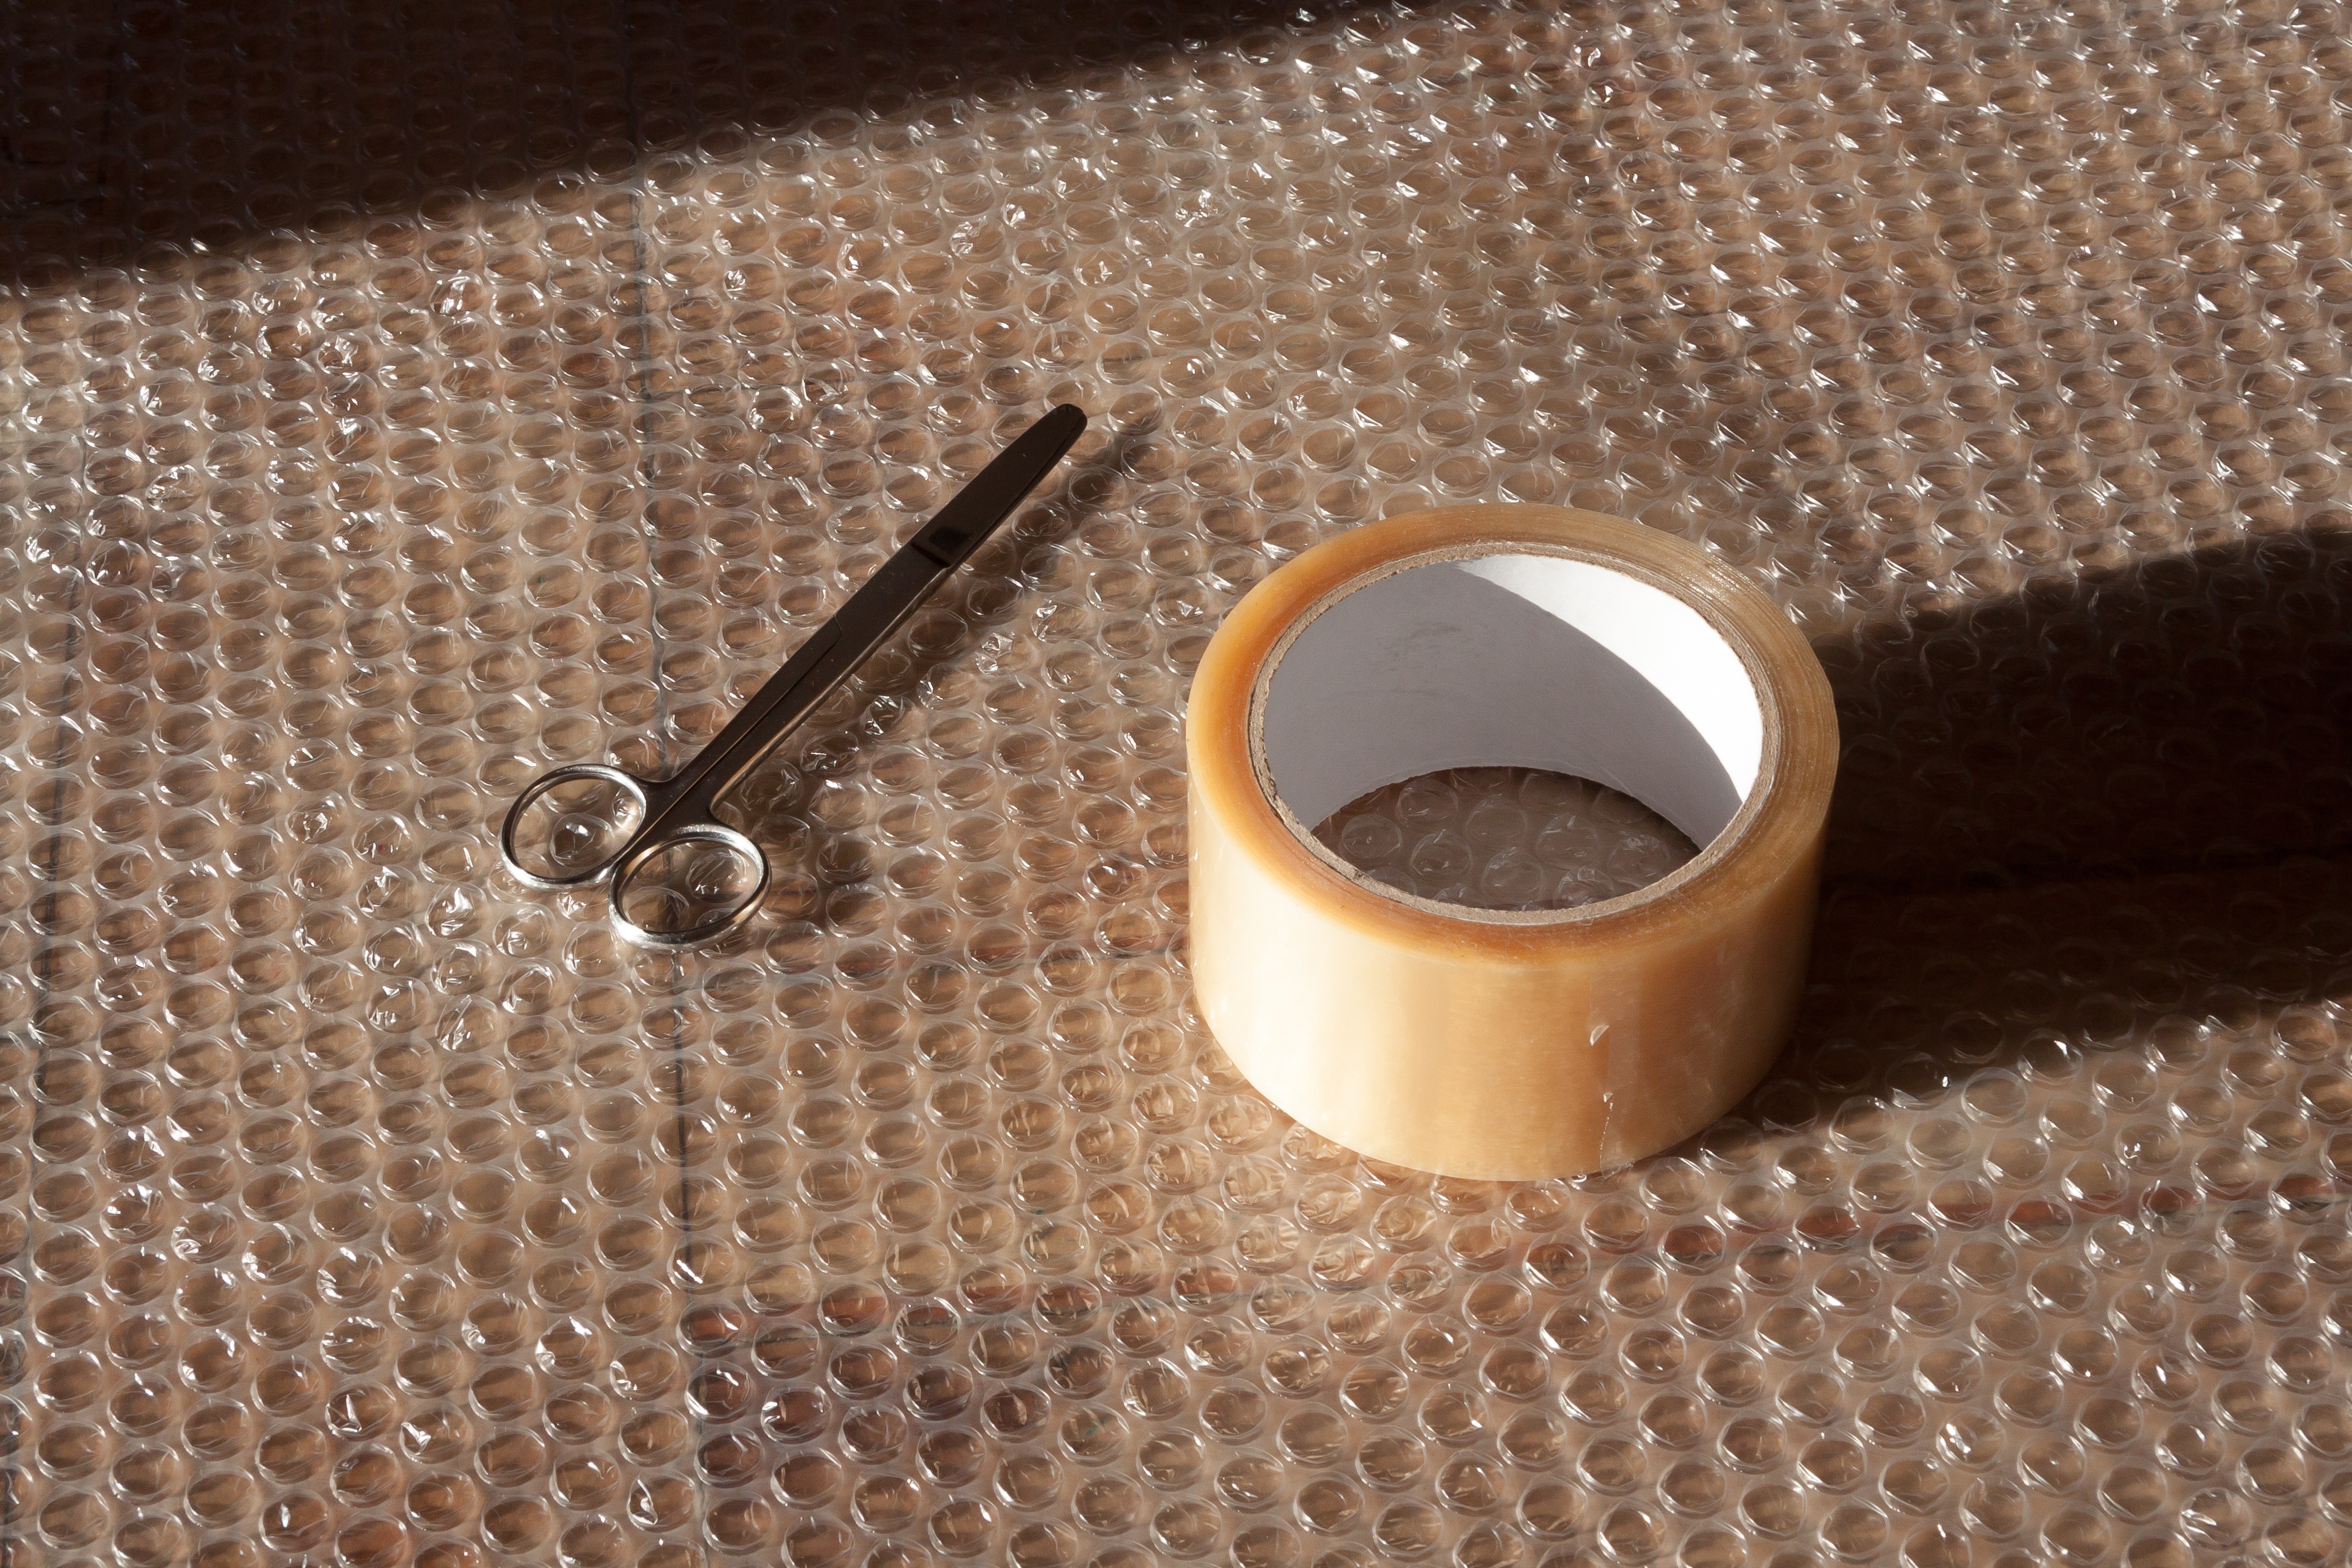
structure, texture, plastic, pattern, geometry, metal, material, transparent, brass, move, tape, slide, packaging, blow, scissors, blister, packaging material, bubble wrap, blister foil, air cushion